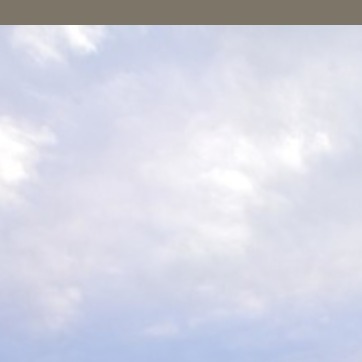
Material: sky